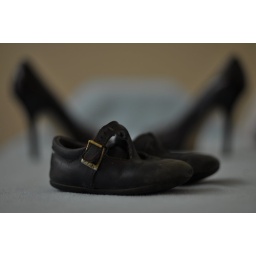
Baby shoes worn by a little girl in the 90,s and her latest shoes in background.